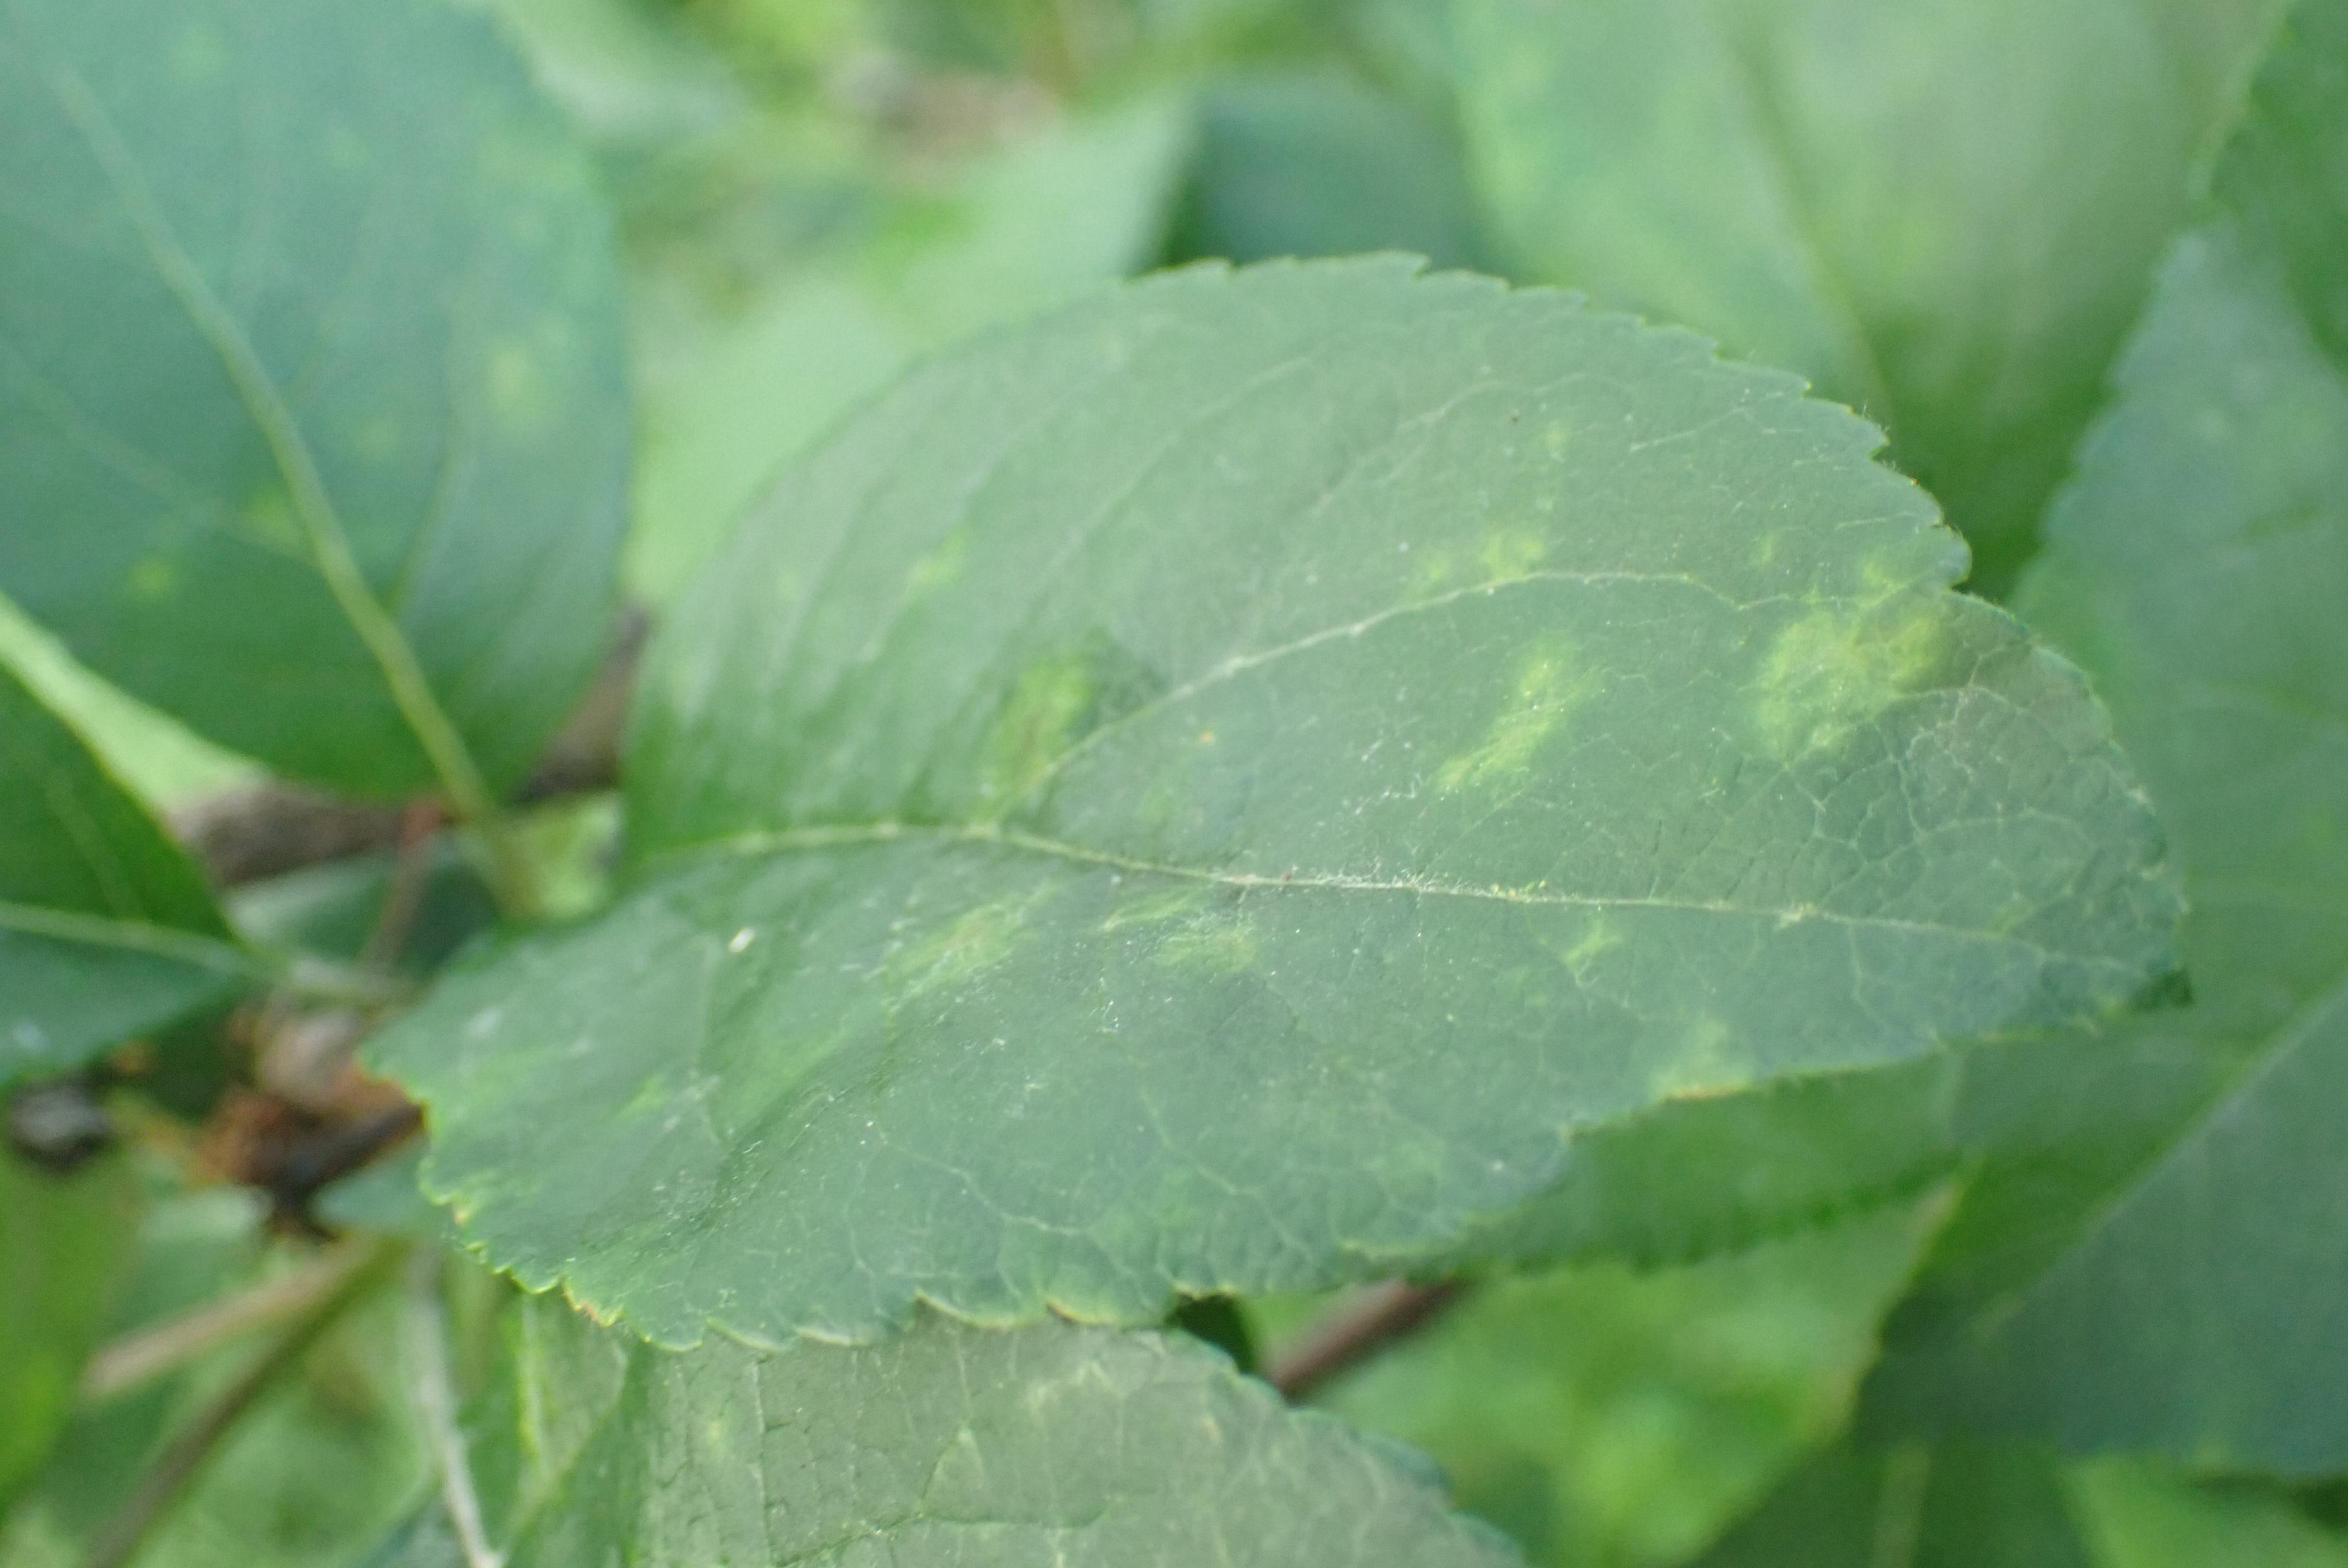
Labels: scab